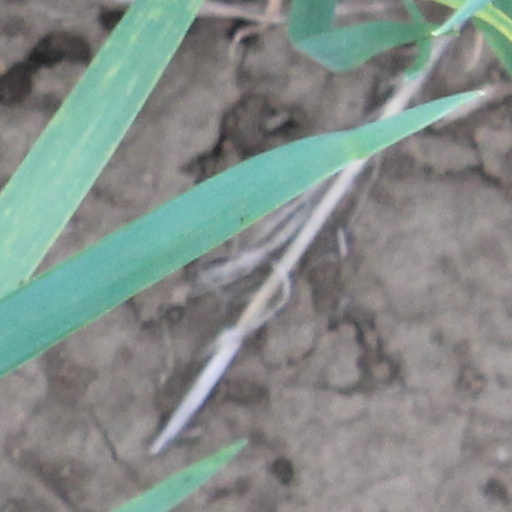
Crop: wheat